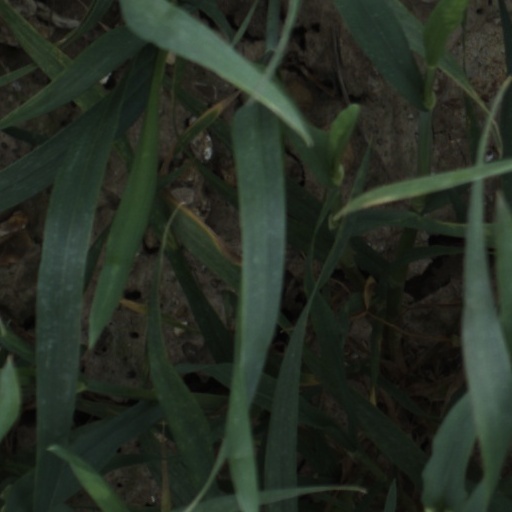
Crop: wheat